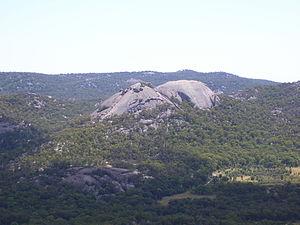
Le parc national de Girraween est un parc national situé dans la Granite Belt au Queensland en Australie, à 260 km au sud-ouest de Brisbane. Il est connu pour ses paysages et sa flore spectaculaires ainsi que sa faune unique. La randonnée et l'escalade sont les activités les plus populaires du parc. Il peut être fermé en période de sécheresse.